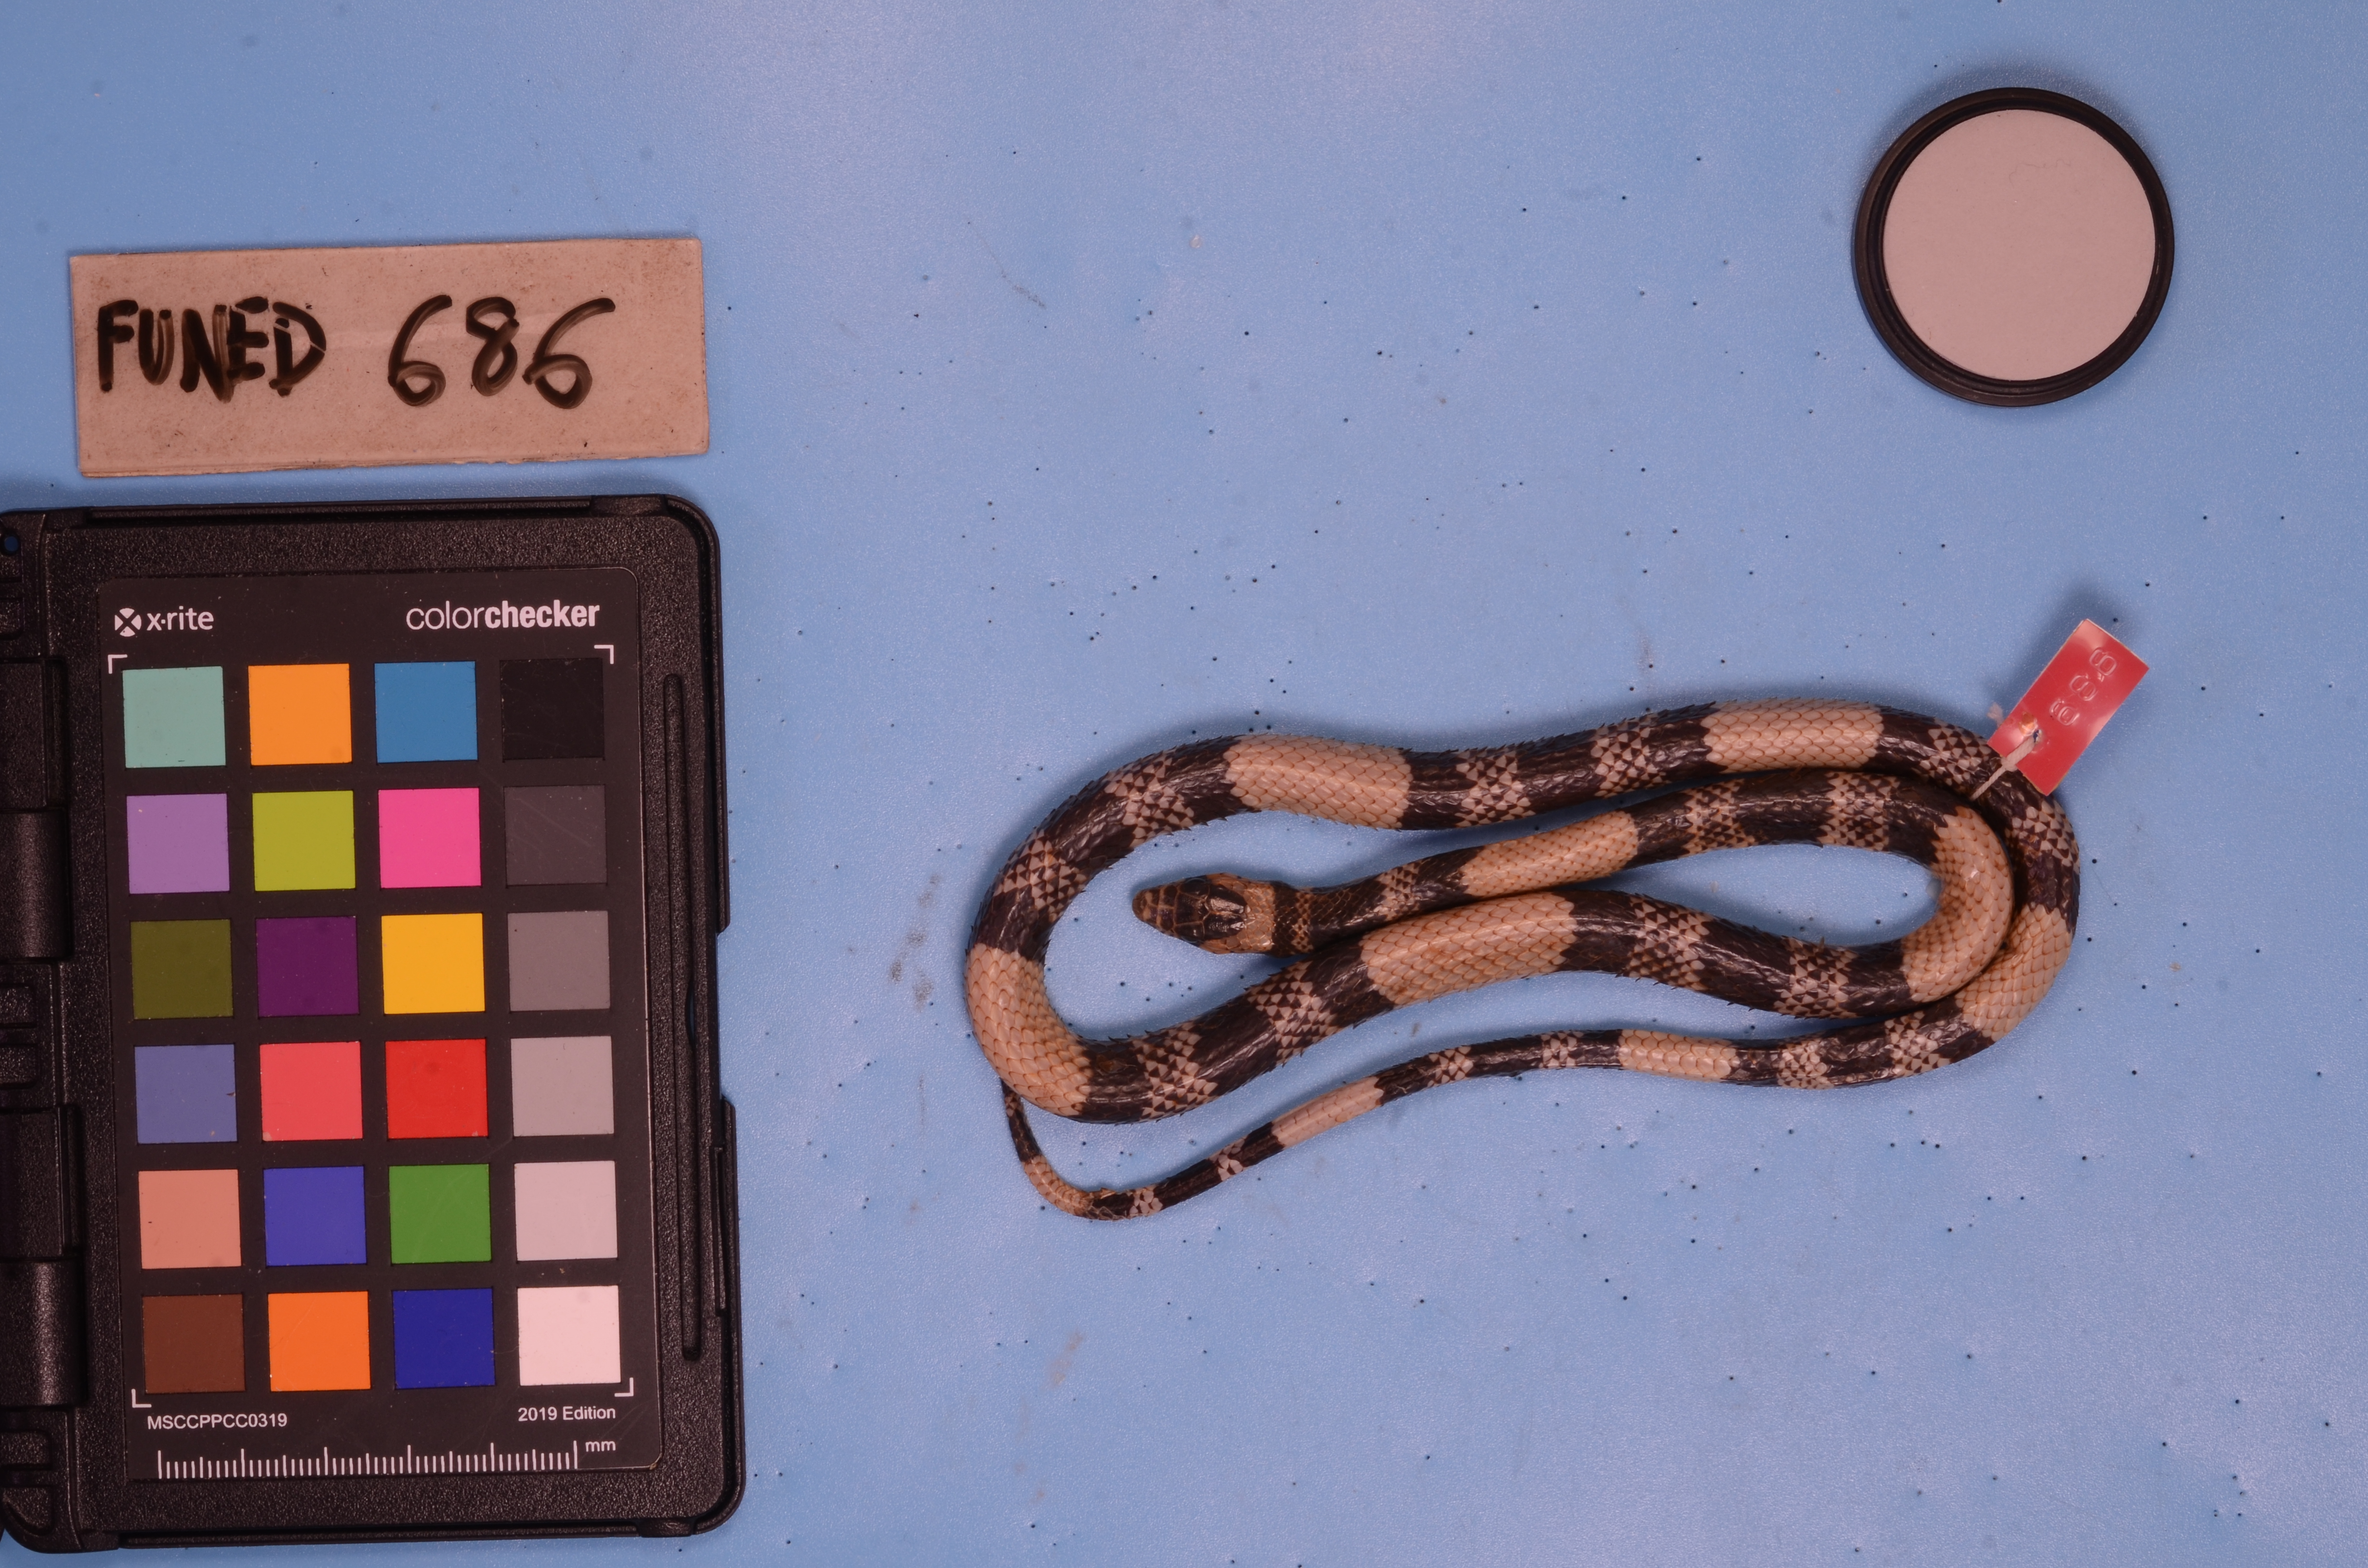
Species: Simophis rhinostoma
View: dorsal
Mimicry status: mimic